REV Group

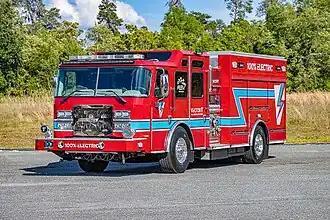
The E-ONE Vector is an all-electric fire truck.

REV Fire Group's Vector fire truck is the first full-electric North American fire truck. It has been ordered in Charlotte, North Carolina, Varennes, Quebec, and Mesa, Arizona, and Toronto, Canada, and was used in the 2023 Daytona 500.